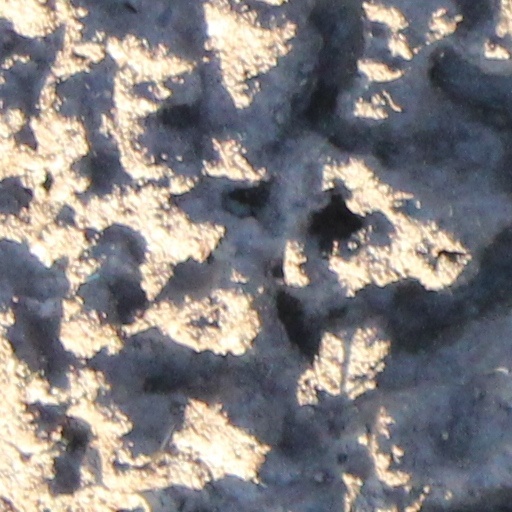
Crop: wheat